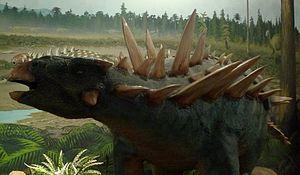
Polacanthus est un genre éteint de dinosaures ornithischiens herbivores de l'infra-ordre des ankylosauriens et de la famille des nodosauridés. C'est un des plus anciens ankylosauriens. Il vivait durant le Crétacé inférieur, il y a environ de 132 à 112 millions d'années dans ce qui est maintenant l'Europe occidentale.